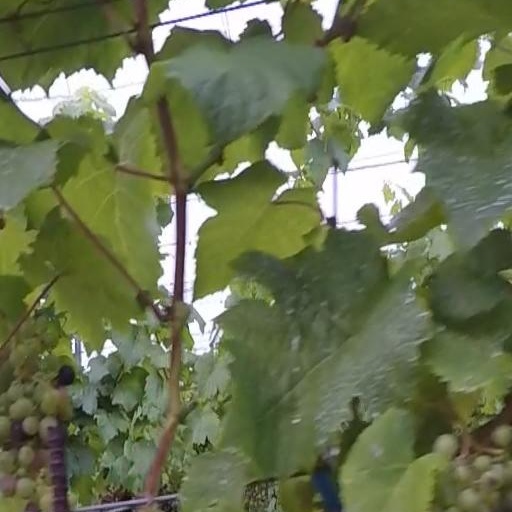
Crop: grape